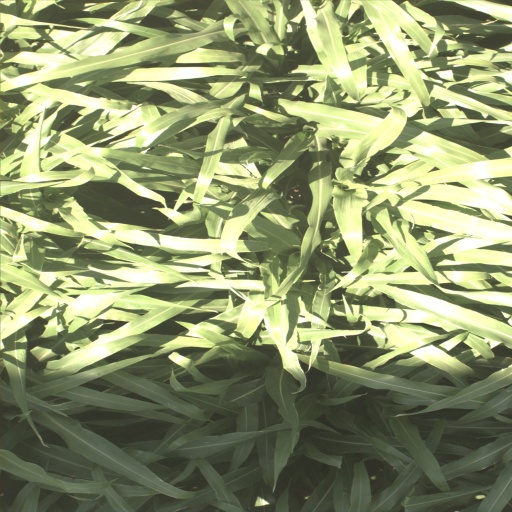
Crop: sorghum